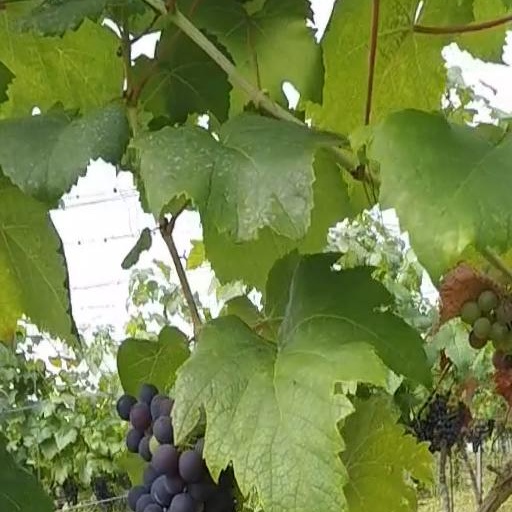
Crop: grape